Española mockingbird

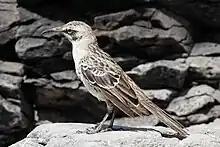

Similar to the other species of Galápagos mockingbirds, this species has a mottled gray and brown plumage with a white underbelly. A long tail and legs give the bird its distinctive appearance. The species has a long, thin beak, useful for tapping into the eggs of seabirds. The species has the largest bill of any of the Galápagos mockingbirds. The species, along with the other Galápagos mockingbirds, is most closely related to the Bahama mockingbird ("Mimus gundlachii"), despite the closer geographical proximity of Ecuador's long-tailed mockingbird ("Mimus longicaudatus").